Fort Vancouver Centennial half dollar

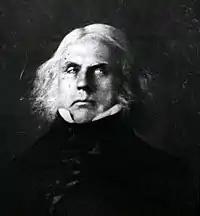
The coin's obverse depicts John McLoughlin.

The obverse features a portrait of McLoughlin, facing left. The name of his adopted country overarches him, and his name and " are below him, with the centennial dates and " flanking his bust. Fraser had no likenesses of McLoughlin to work with, and what she based her portrait of him on is unclear. It shows him as an older man than the 41 years he was at the time of Fort Vancouver's founding. The reverse shows an armed frontiersman, dressed in buckskins, with the stockade of Fort Vancouver behind him, and Mt. Hood in the distance. The inscription is somewhat broken up, but is intended to be read as ". Numismatists have debated whether the absence of a mint mark was intentional; it is the only commemorative coin issue struck at Denver or San Francisco that lacks one. The artist's initials, ", are at lower right on the reverse, on the other side of the circle from the date ".